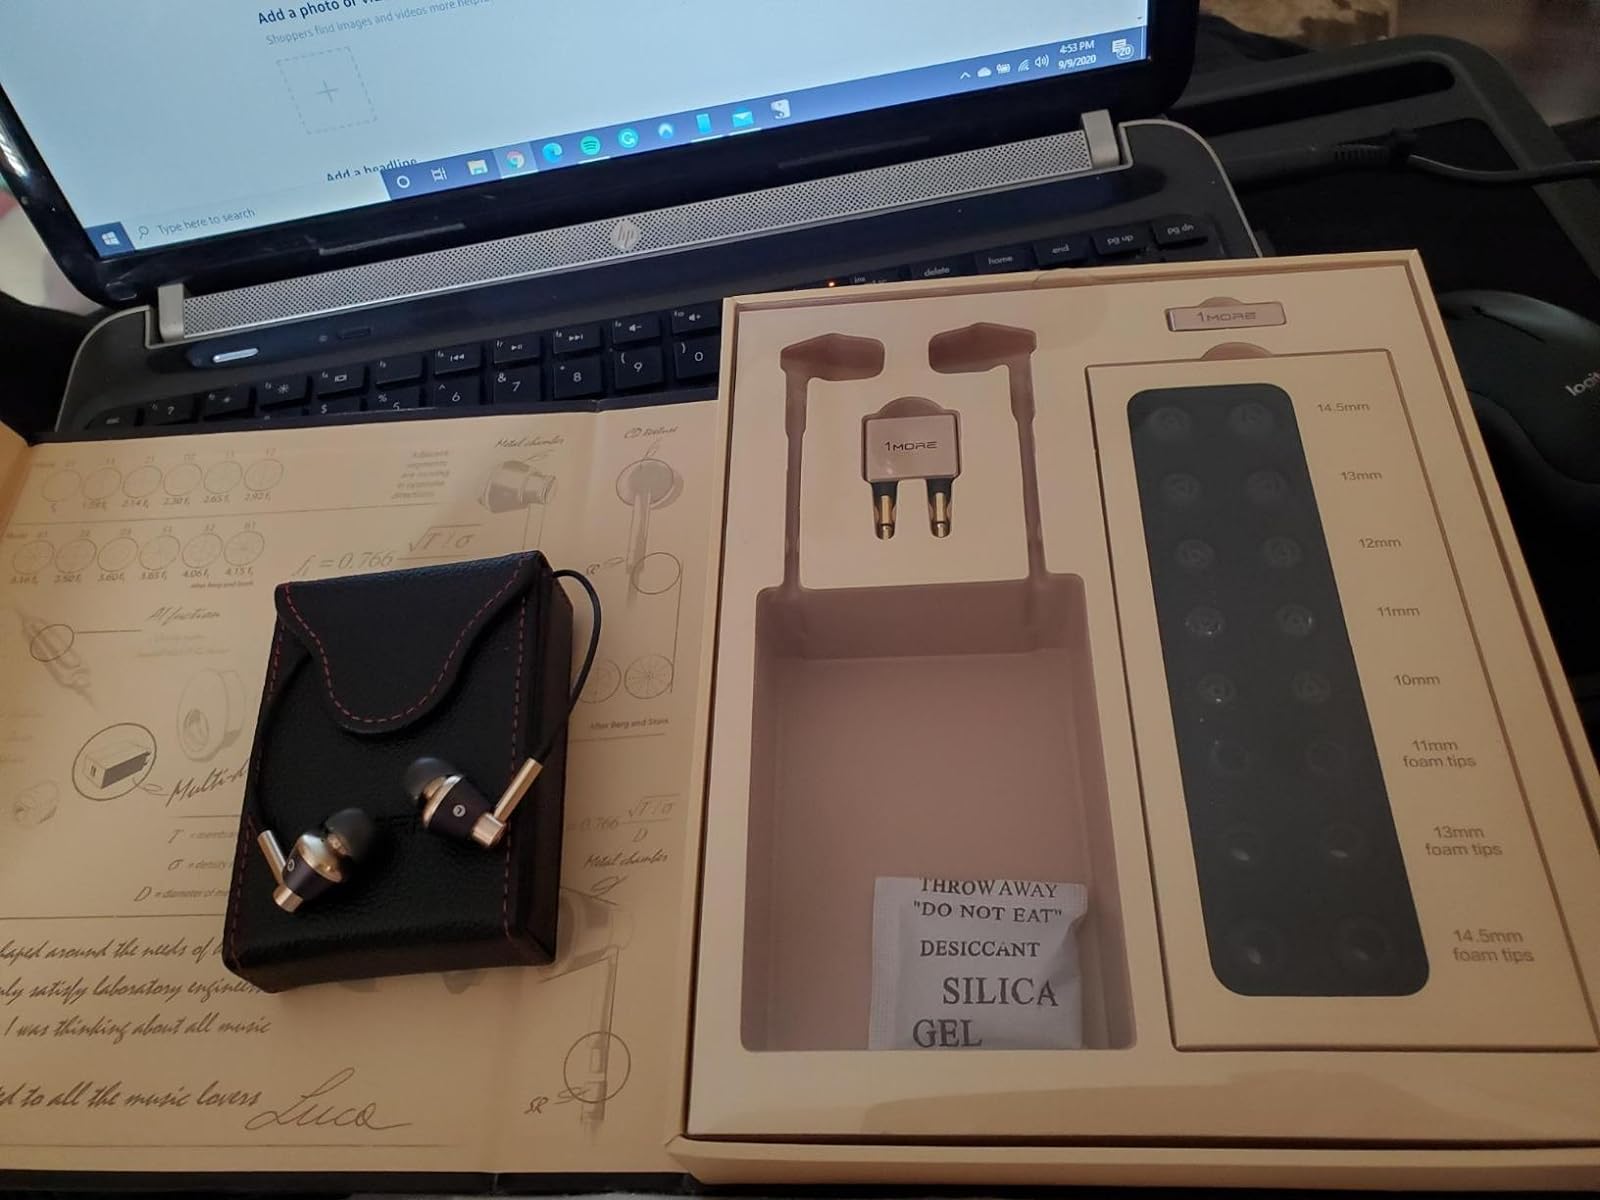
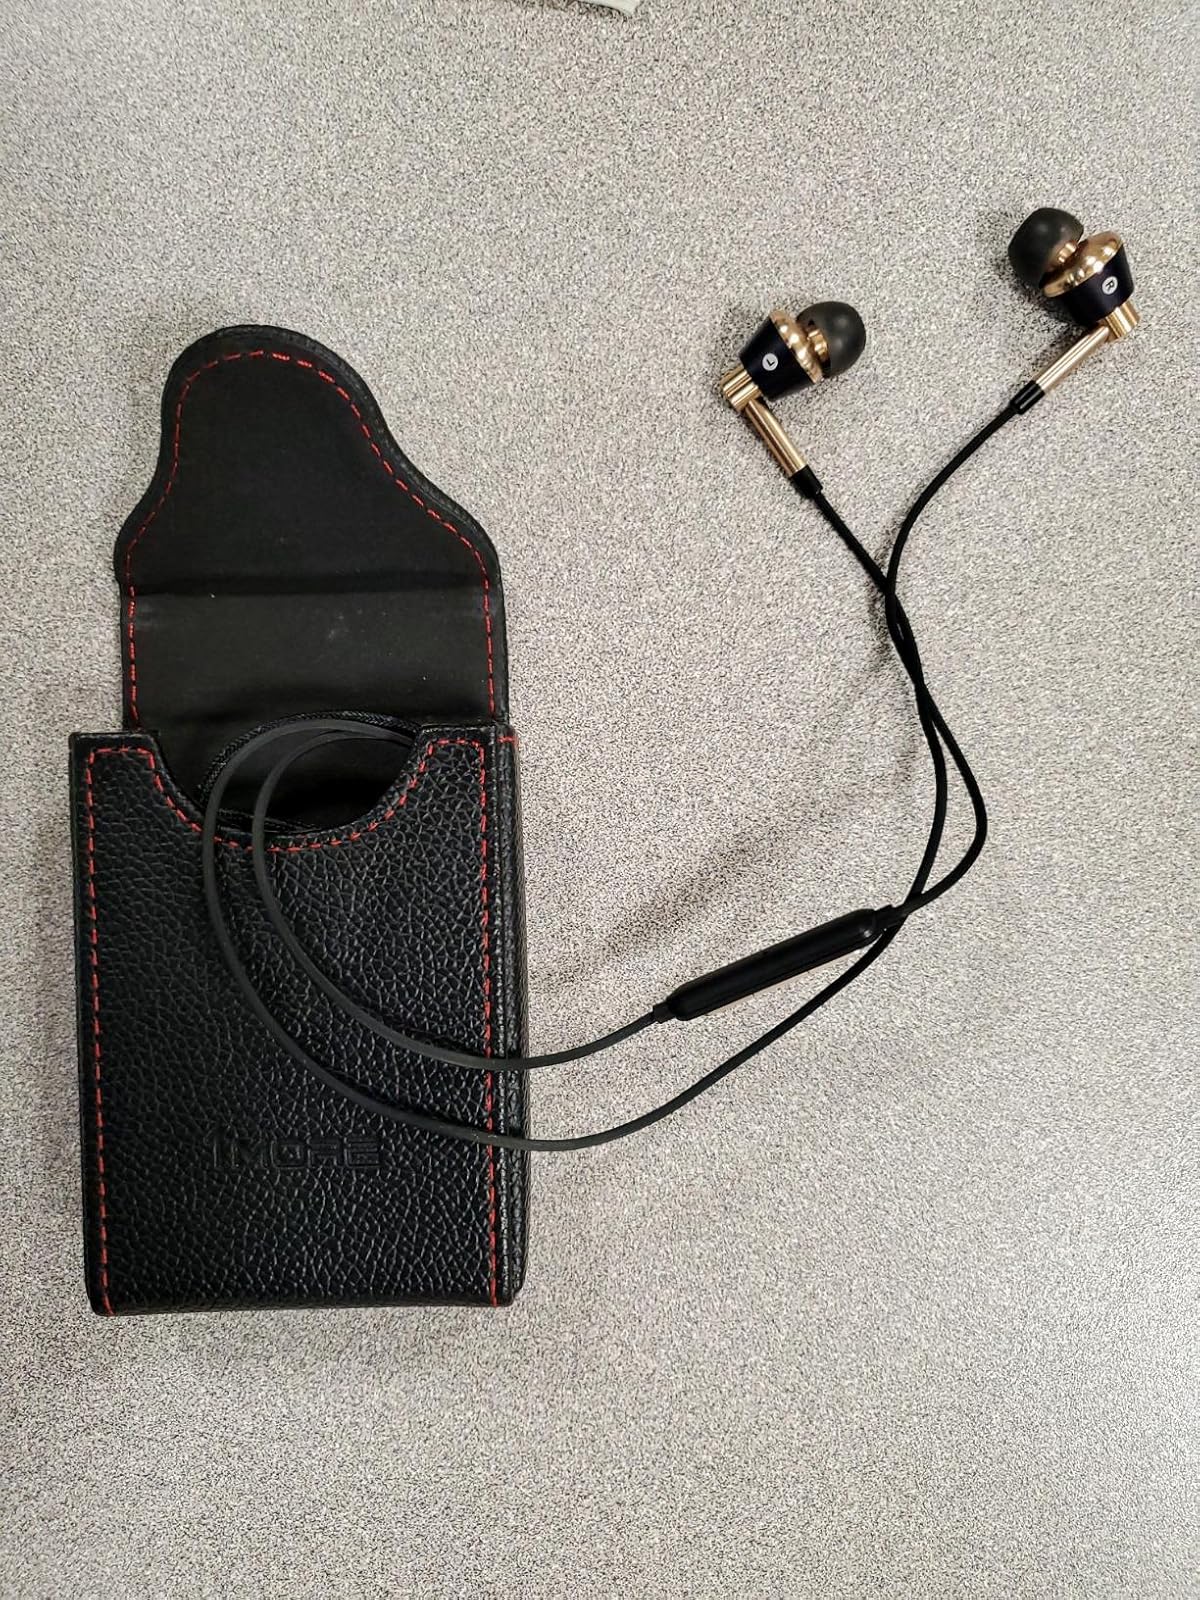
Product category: headphones
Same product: yes